Beer in Austria

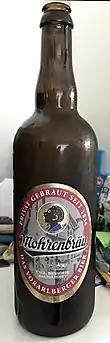
A bottle of Mohrenbräu pale ale.

The brewery has a large museum of beer and beer making on the outskirts of Salzburg, a tour of which ends in a visit to the pub for a beer on the house.